Lar Lubovitch

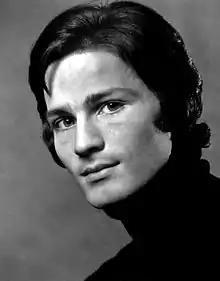
Lubovitch in 1971

Lar Lubovitch (born April 9, 1943) is an American choreographer. He founded his own dance company, the Lar Lubovitch Dance Company in 1968. Based in New York City, the company has performed in all 50 American states as well as in more than 30 countries. As of 2005, he had choreographed more than 100 dances for the company. In addition to the company, Lubovitch has also done creative work in ballet, ice-skating venues, and musical theater, notably "Into the Woods". He has played a key role in raising funds to fight AIDS.